Renault RE40

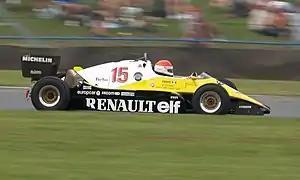
An ex-Alain Prost Renault RE40 being demonstrated by Michel Leclère at Donington Park in 2007.

The RE40 made its Grand Prix debut in the hands of team leader Alain Prost in Round 2 of the season at the US Grand Prix West in Long Beach after he and the team had given the car a shake down run at the Willow Springs Raceway north of Los Angeles in the week before the race. The car made an inauspicious debut in America as Prost could only qualify the chronically misfiring car 8th almost 2½ seconds off pole. While there would be better to come in 1983, his weekend at Long Beach was forgettable with the misfire persisting in the race and he finished 3 laps down in 11th place. A second RE40 then appeared for Eddie Cheever on Renault's home soil at the next round at Paul Ricard in France where the American driver started second and finished 3rd behind pole and race winner Prost.